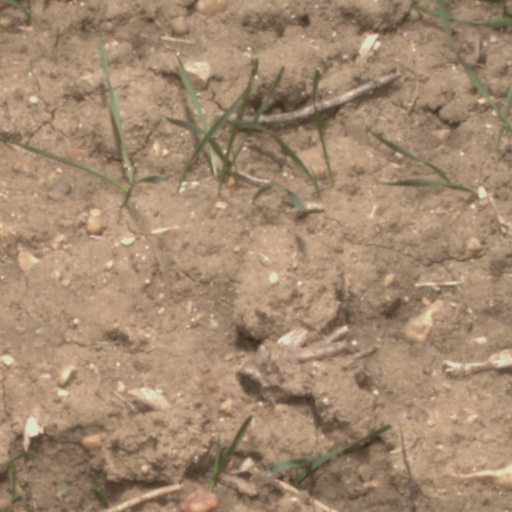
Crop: wheat